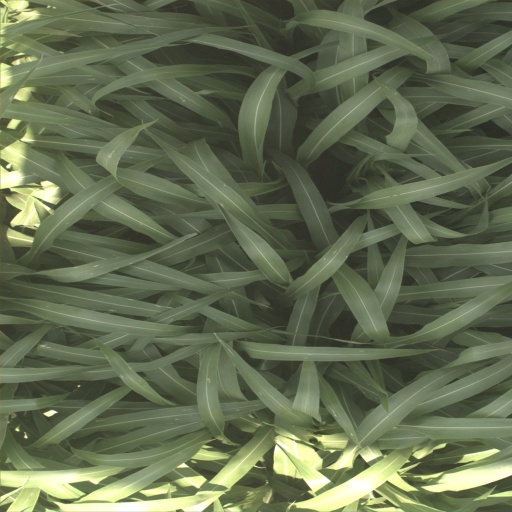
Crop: sorghum